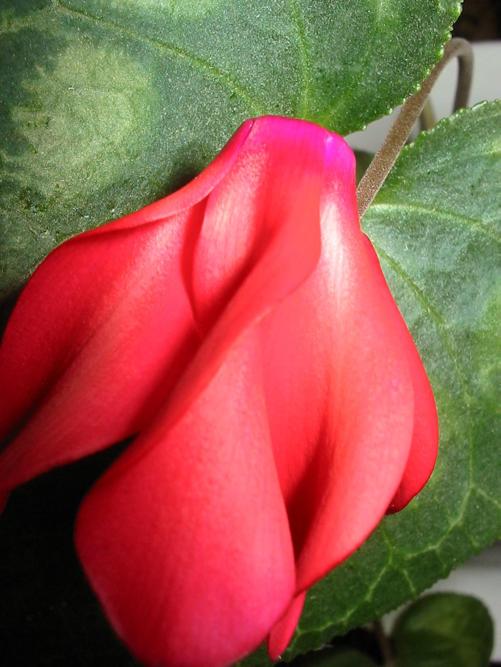
Label: cyclamen